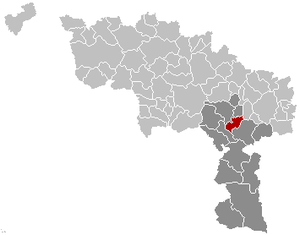
Carte indiquant la localisation de la commune de Lobbes dans la Province de Hainaut.